Nine Mile Dam

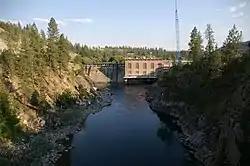

Nine Mile Falls Dam is a dam on the Spokane River, in the unincorporated community of Nine Mile Falls, Washington. It was built on the site of the falls in 1908, creating Nine Mile Reservoir. The dam was designed by the New York engineering firm of Sanderson & Porter, and originally constructed to satisfy the power needs of the Spokane and Inland Empire Railroad interurban trolley lines.